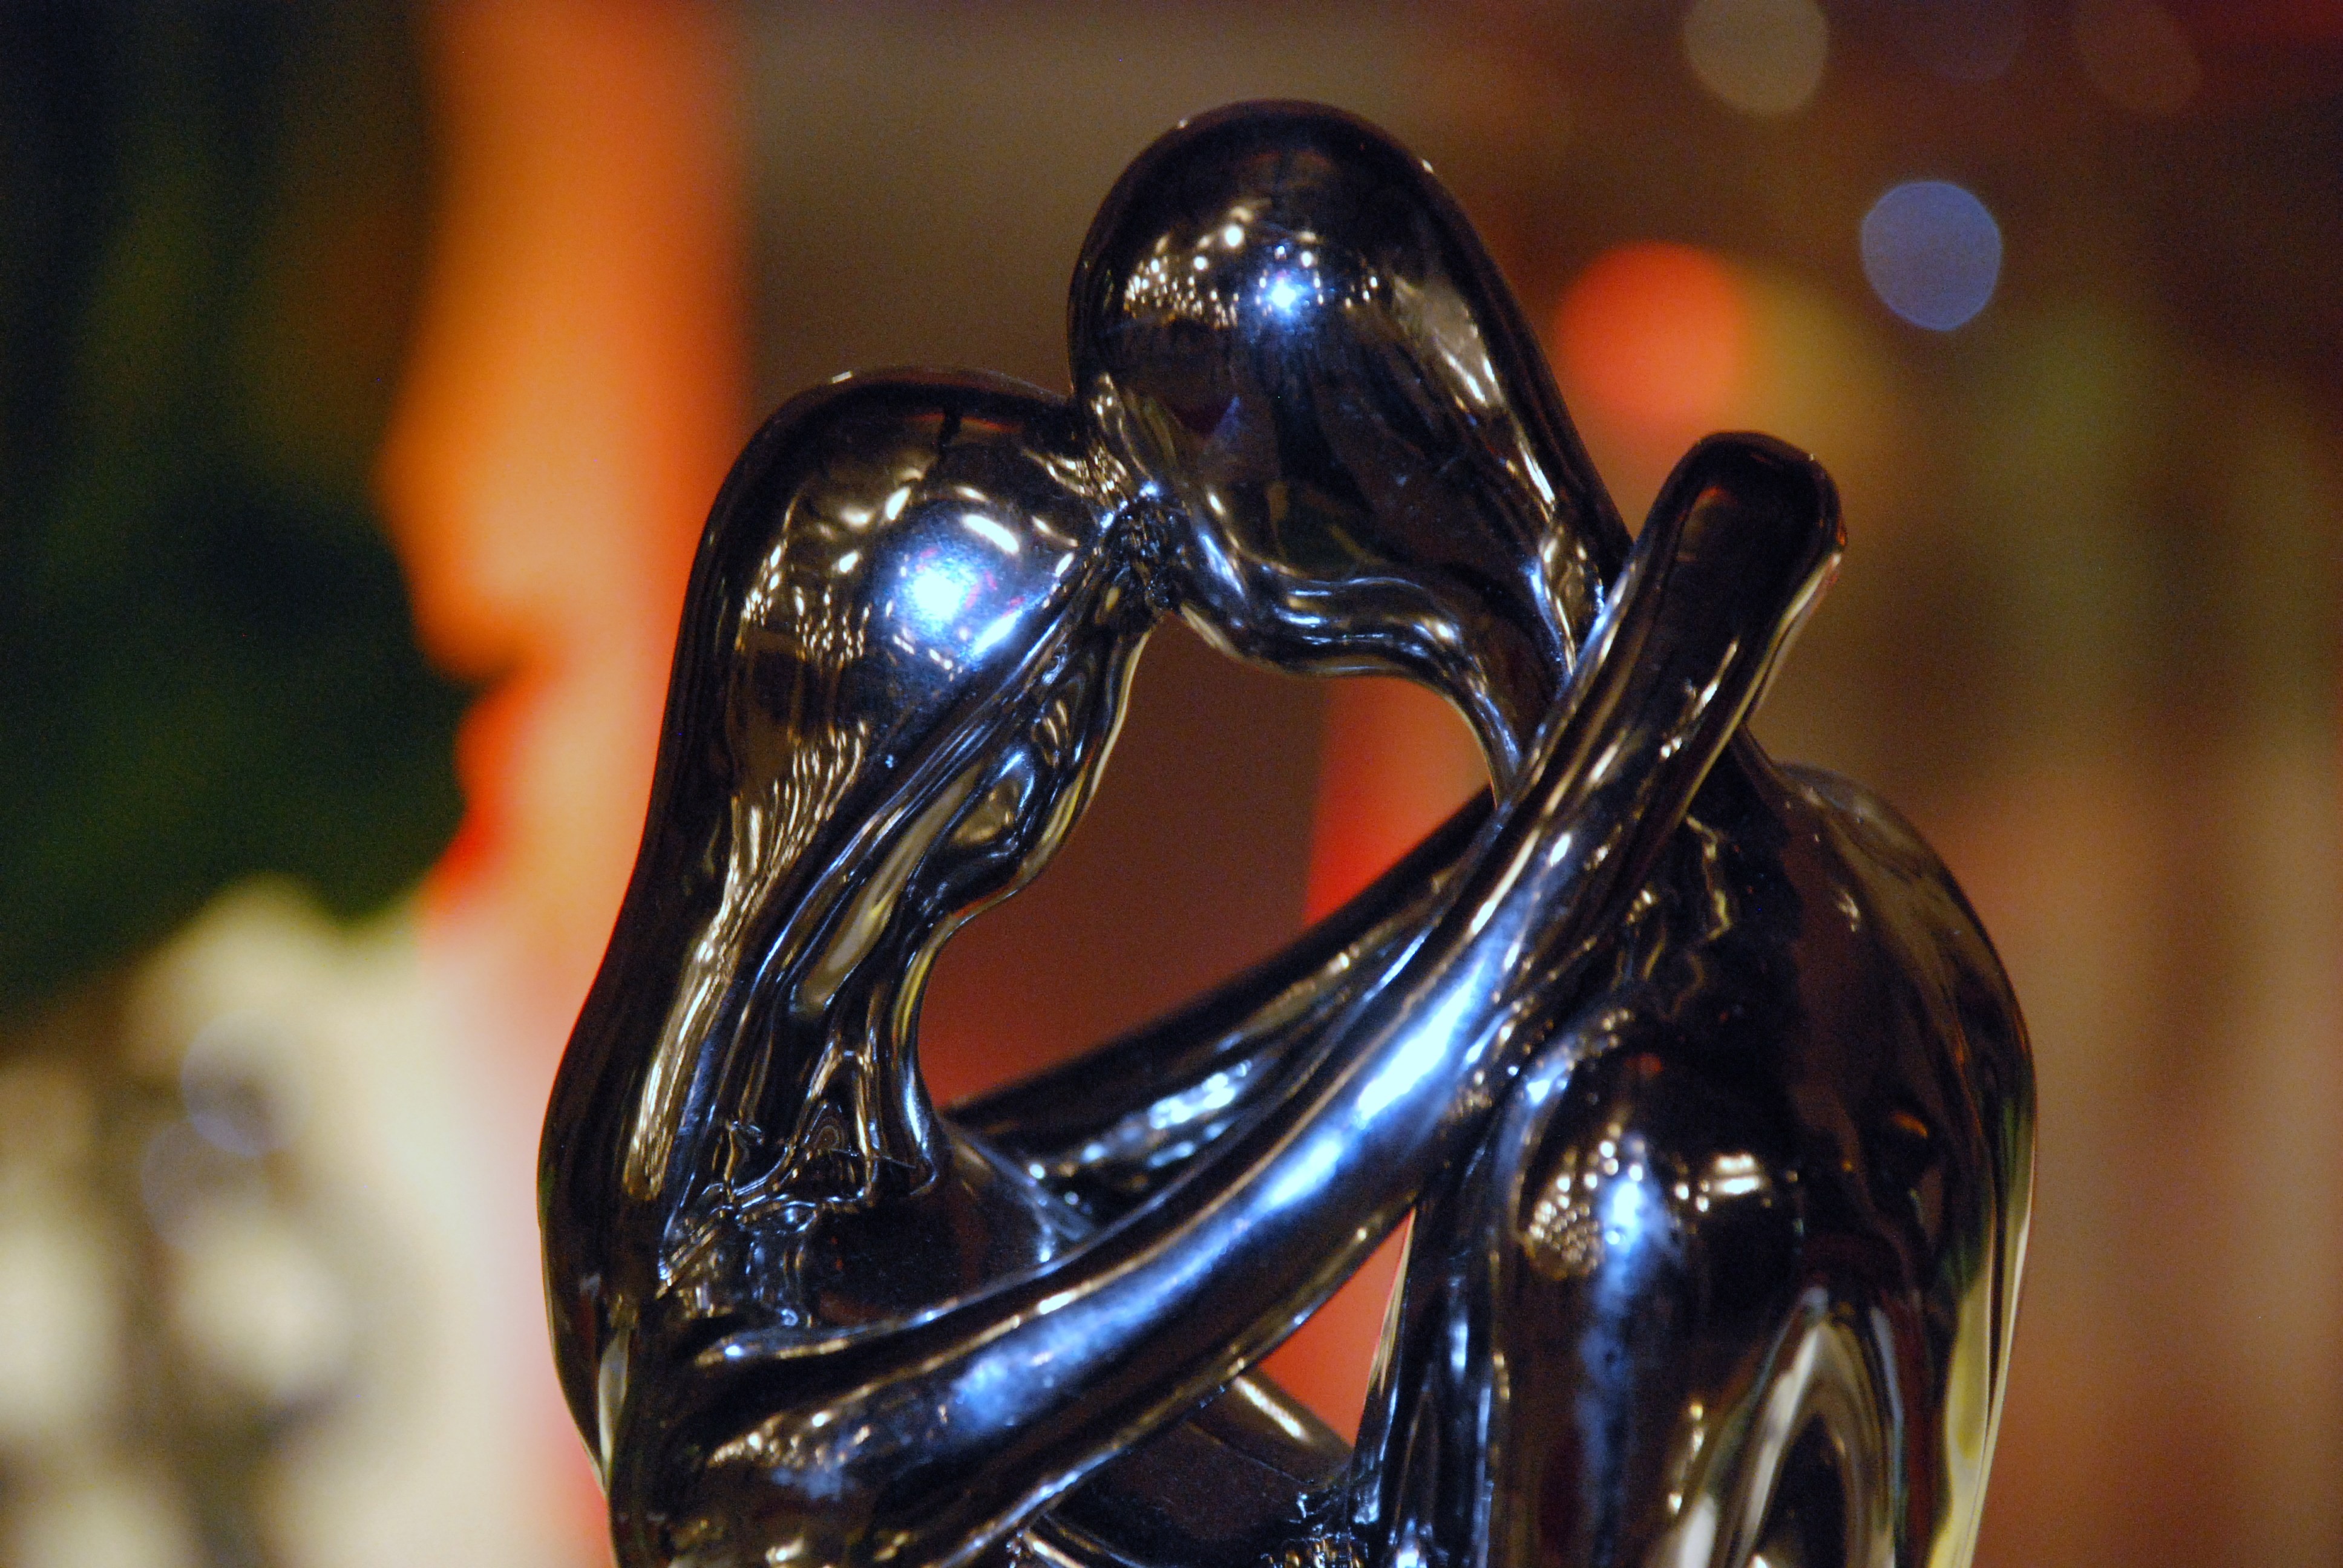
people, glass, love, heart, couple, boyfriend, close up, family, lovely, loving, macro photography